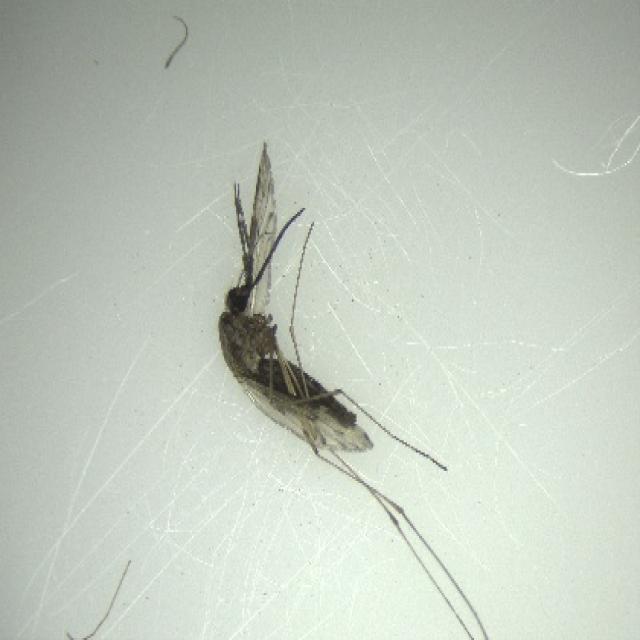
Species: anopheles_sinensis